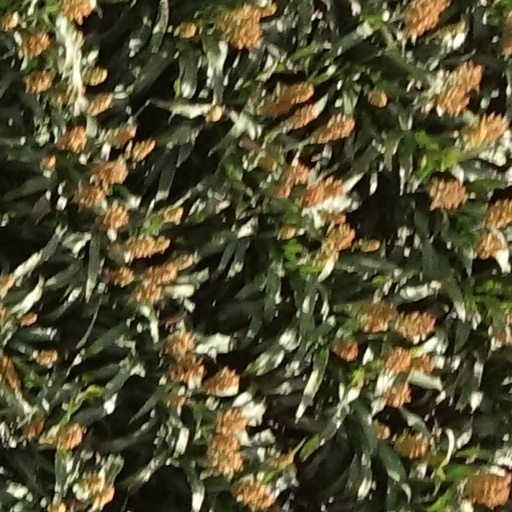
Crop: sorghum